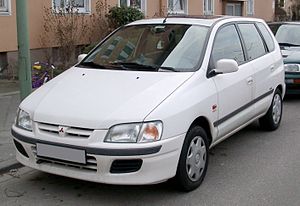
Mitsubishi Space Star (1998)
Mitsubishi Space Star (1998−2002)
Mitsubishi Space Star er en mini-MPV fremstillet af den japanske bilfabrikant Mitsubishi Motors mellem efteråret 1998 og starten af 2005.